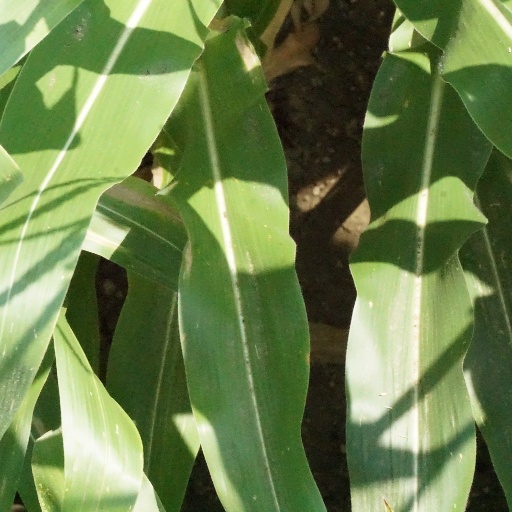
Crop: maize; corn